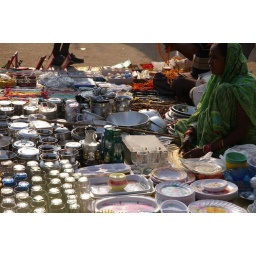
Another street vendor in the market in Grand Road, Puri